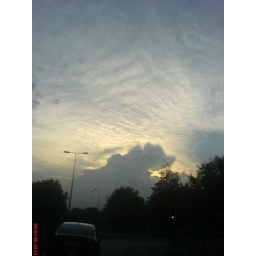
big dog cloud over oxford but no rain